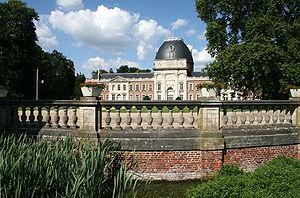
Opheylissem, les deux ailes de la prélature et la tour de l'église de l'ancienne abbaye (1760-1780). Walon: Opélissème, lès deûs costès dol prélatûre èt l'toûr di l'ancyin.ne abéye (1760-1780).
Hélécine est une commune francophone de Belgique située en Région wallonne dans la province du Brabant wallon, à mi-chemin entre Bruxelles et Liège.